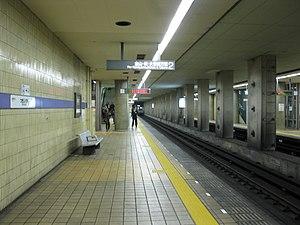
Tsukiji-guchi est une station du métro de Nagoya sur la ligne Meikō dans l'arrondissement de Minato à Nagoya.